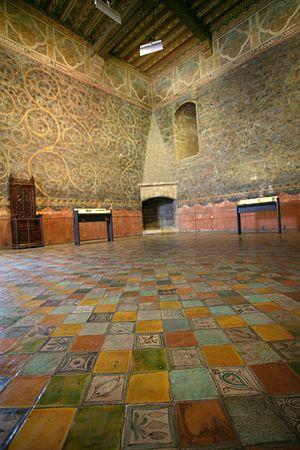
la ""Chambre du Pape"", Palais des Papes, Avignon, Vaucluse, France"
Le château de Châteauneuf-du-Pape, dans le Vaucluse, domine le village et son vignoble, depuis près de 800 ans. Son lien avec la Papauté d'Avignon a fortement marqué Châteauneuf-du-Pape, et la viticulture de la région.
Le musée de la poterie méditerranéenne est un musée situé à Saint-Quentin-la-Poterie, dans le département du Gard et la région Languedoc-Roussillon, dont les collections sont consacrées à la céramique traditionnelle méditerranéenne, du XVIIIᵉ siècle à nos jours.